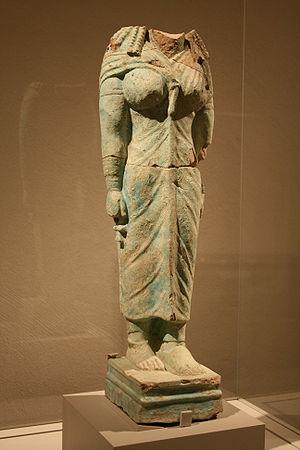
Naqa, Naga ou Naga'a est une ancienne ville en ruines du royaume de Méroé au Soudan actuel. La ville antique se trouve environ 170 km au nord-est de Khartoum et environ 50 km à l'est du Nil. Elle est située près du MGRS 36QWC290629877. Des petits oueds y rencontrent l'oued Awateib venant du centre du plateau de la Butana. Naga était une étape sur le chemin de l'orient avait donc une importance stratégique.